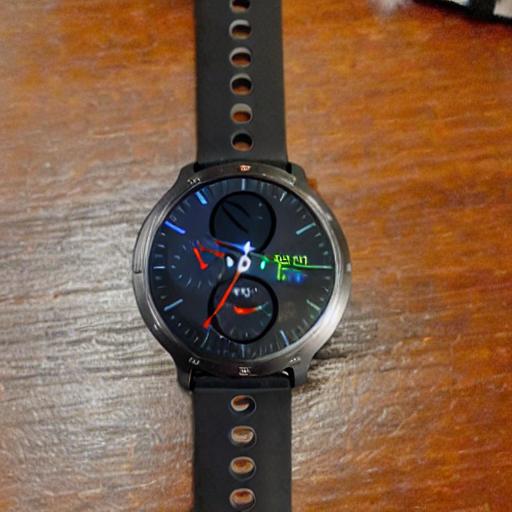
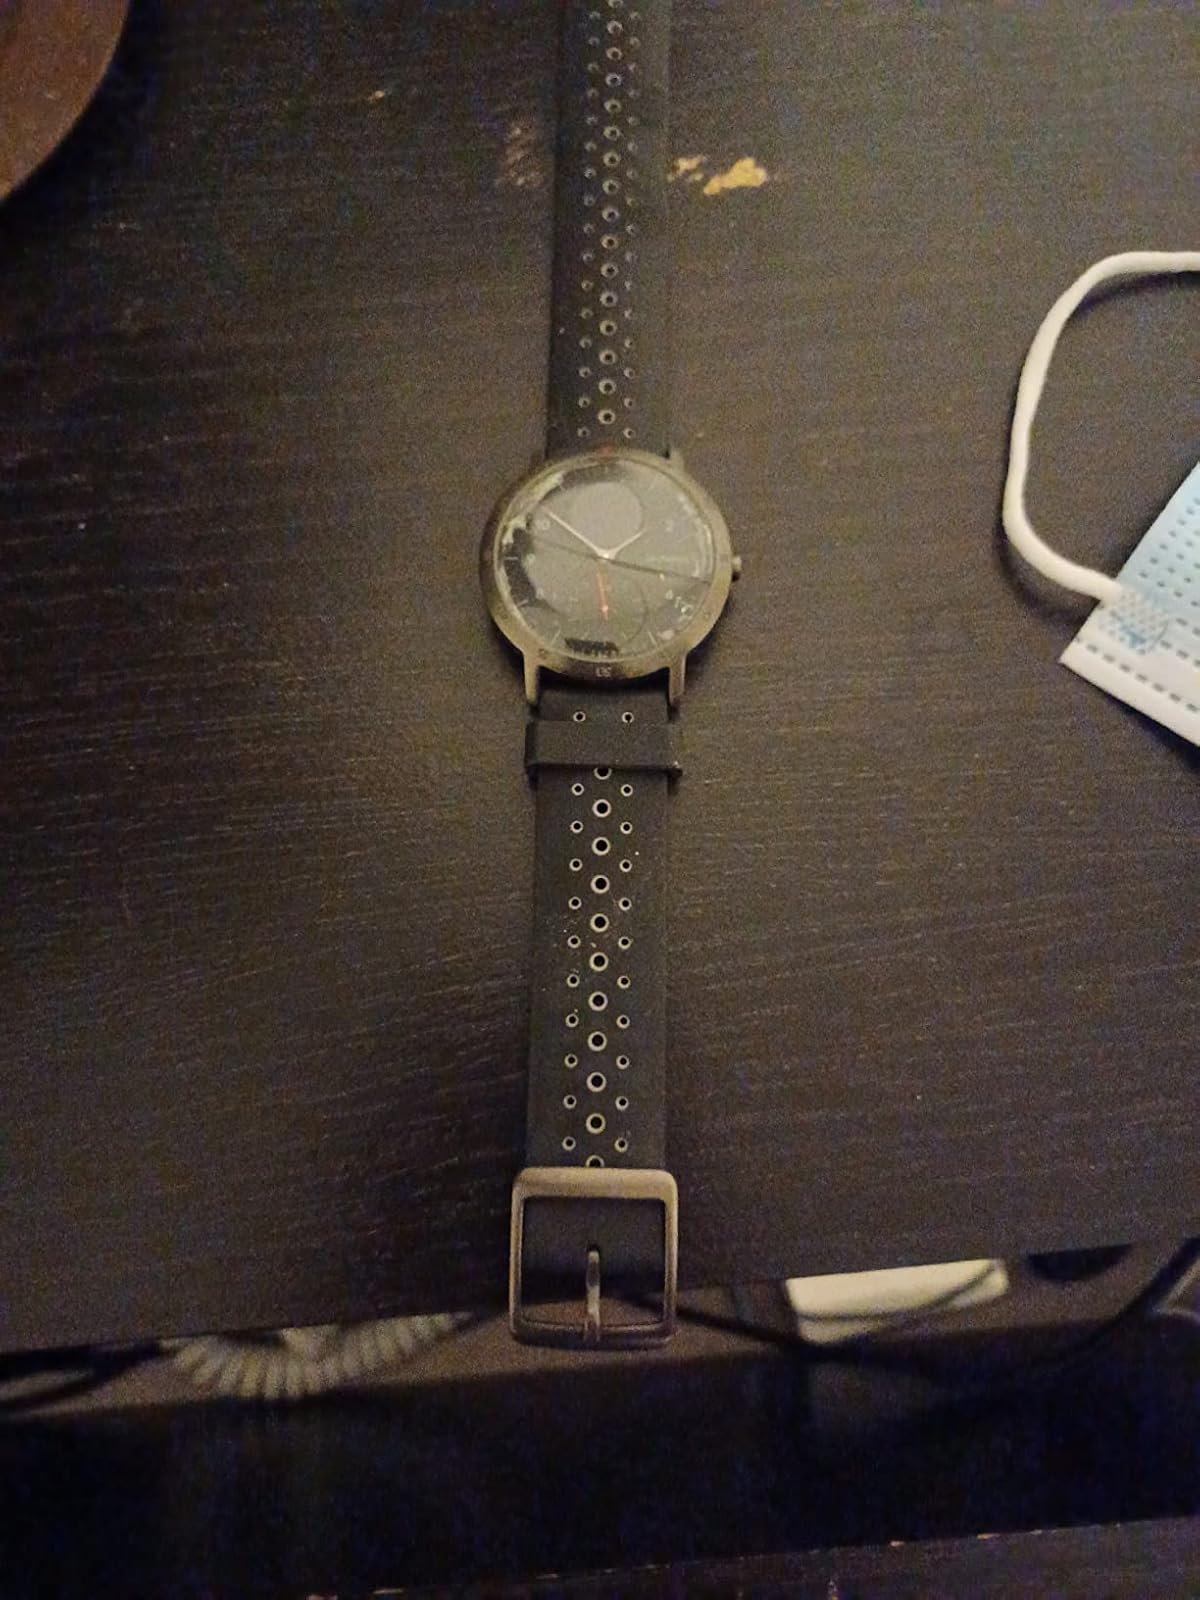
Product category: smartwatch
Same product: no